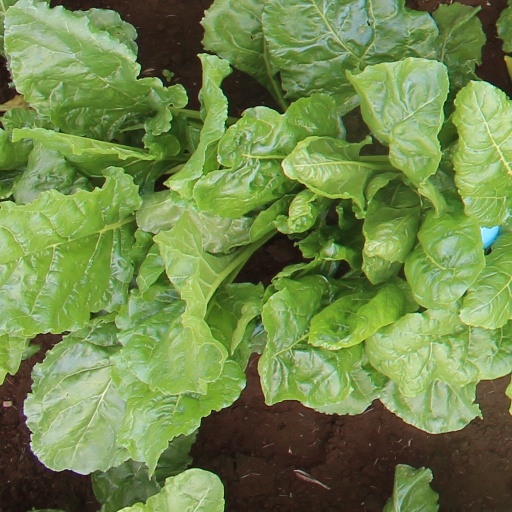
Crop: sugar beet